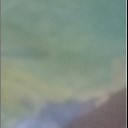
Label: Leaf_rust